Parkinson (TV series)

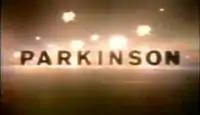

Parkinson was a British television chat show presented by Michael Parkinson. It was first shown on BBC One from 19 June 1971 to 10 April 1982 and from 9 January 1998 to 24 April 2004. Parkinson then switched to ITV on which the show continued from 4 September 2004 to 22 December 2007. A parallel series was shown in Australia on the ABC between 1979 and 1982. A series entitled "Parkinson One to One" was produced by Yorkshire Television from 28 March 1987 to 23 July 1988.